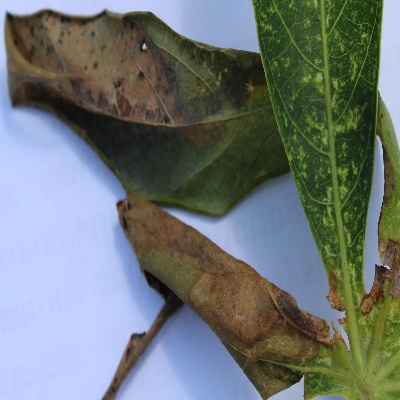
Crop: Cassava
Condition: bacterial blight